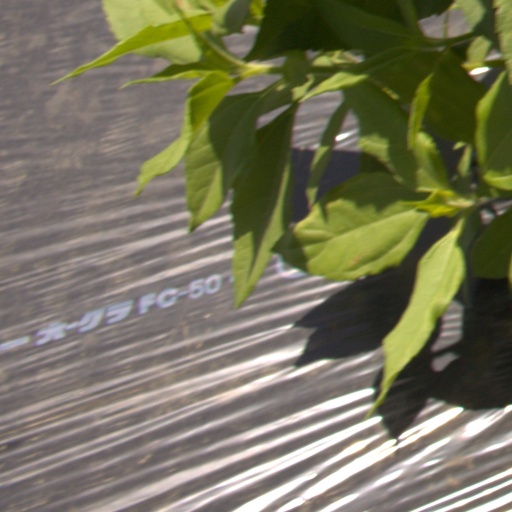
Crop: Jerusalem artichoke